Henry I. Kowalsky

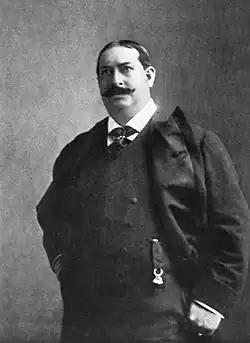
Colonel Henry I Kowalsky, circa 1899

Colonel Henry I. Kowalsky (August 16, 1859 - November 28, 1914) was a San Francisco defense attorney. He was employed by King Leopold II of Belgium as a lobbyist to the US government in favor of the Congo Free State. Kowalsky was known as "Colonel" without having ever been in the military. He earned the designation when he was appointed to, and served as, the Judge Advocate General for California Governor Robert Waterman.